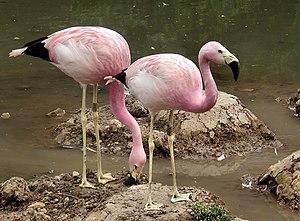
La Mar Chiquita, est un grand lac salé qui se trouve au centre de l'Argentine, au nord-est de la province de Córdoba.
Le Flamant des Andes est une espèce d'oiseaux qui a une aire de répartition limitée à la partie chilienne des Andes. On le trouve aussi sur l'Altiplano de Bolivie et du nord-ouest de l'Argentine près des lagunes salées proches de la frontière chilienne. C’est un proche parent du Flamant de James.
La Lagune de los Pozuelos en Argentine, est un petit lac salé et endoréique se trouvant sur un haut-plateau totalement entouré de cordons montagneux, à plus ou moins 3 600 m d'altitude, dans la province de Jujuy. En 1981 on y a créé une réserve naturelle appelée le Monumento Natural Laguna de los Pozuelos.
La Quebrada de Humahuaca est un profond canyon d'origine à la fois tectonique et fluvial situé dans la province de Jujuy, dans le nord-ouest de l'Argentine.